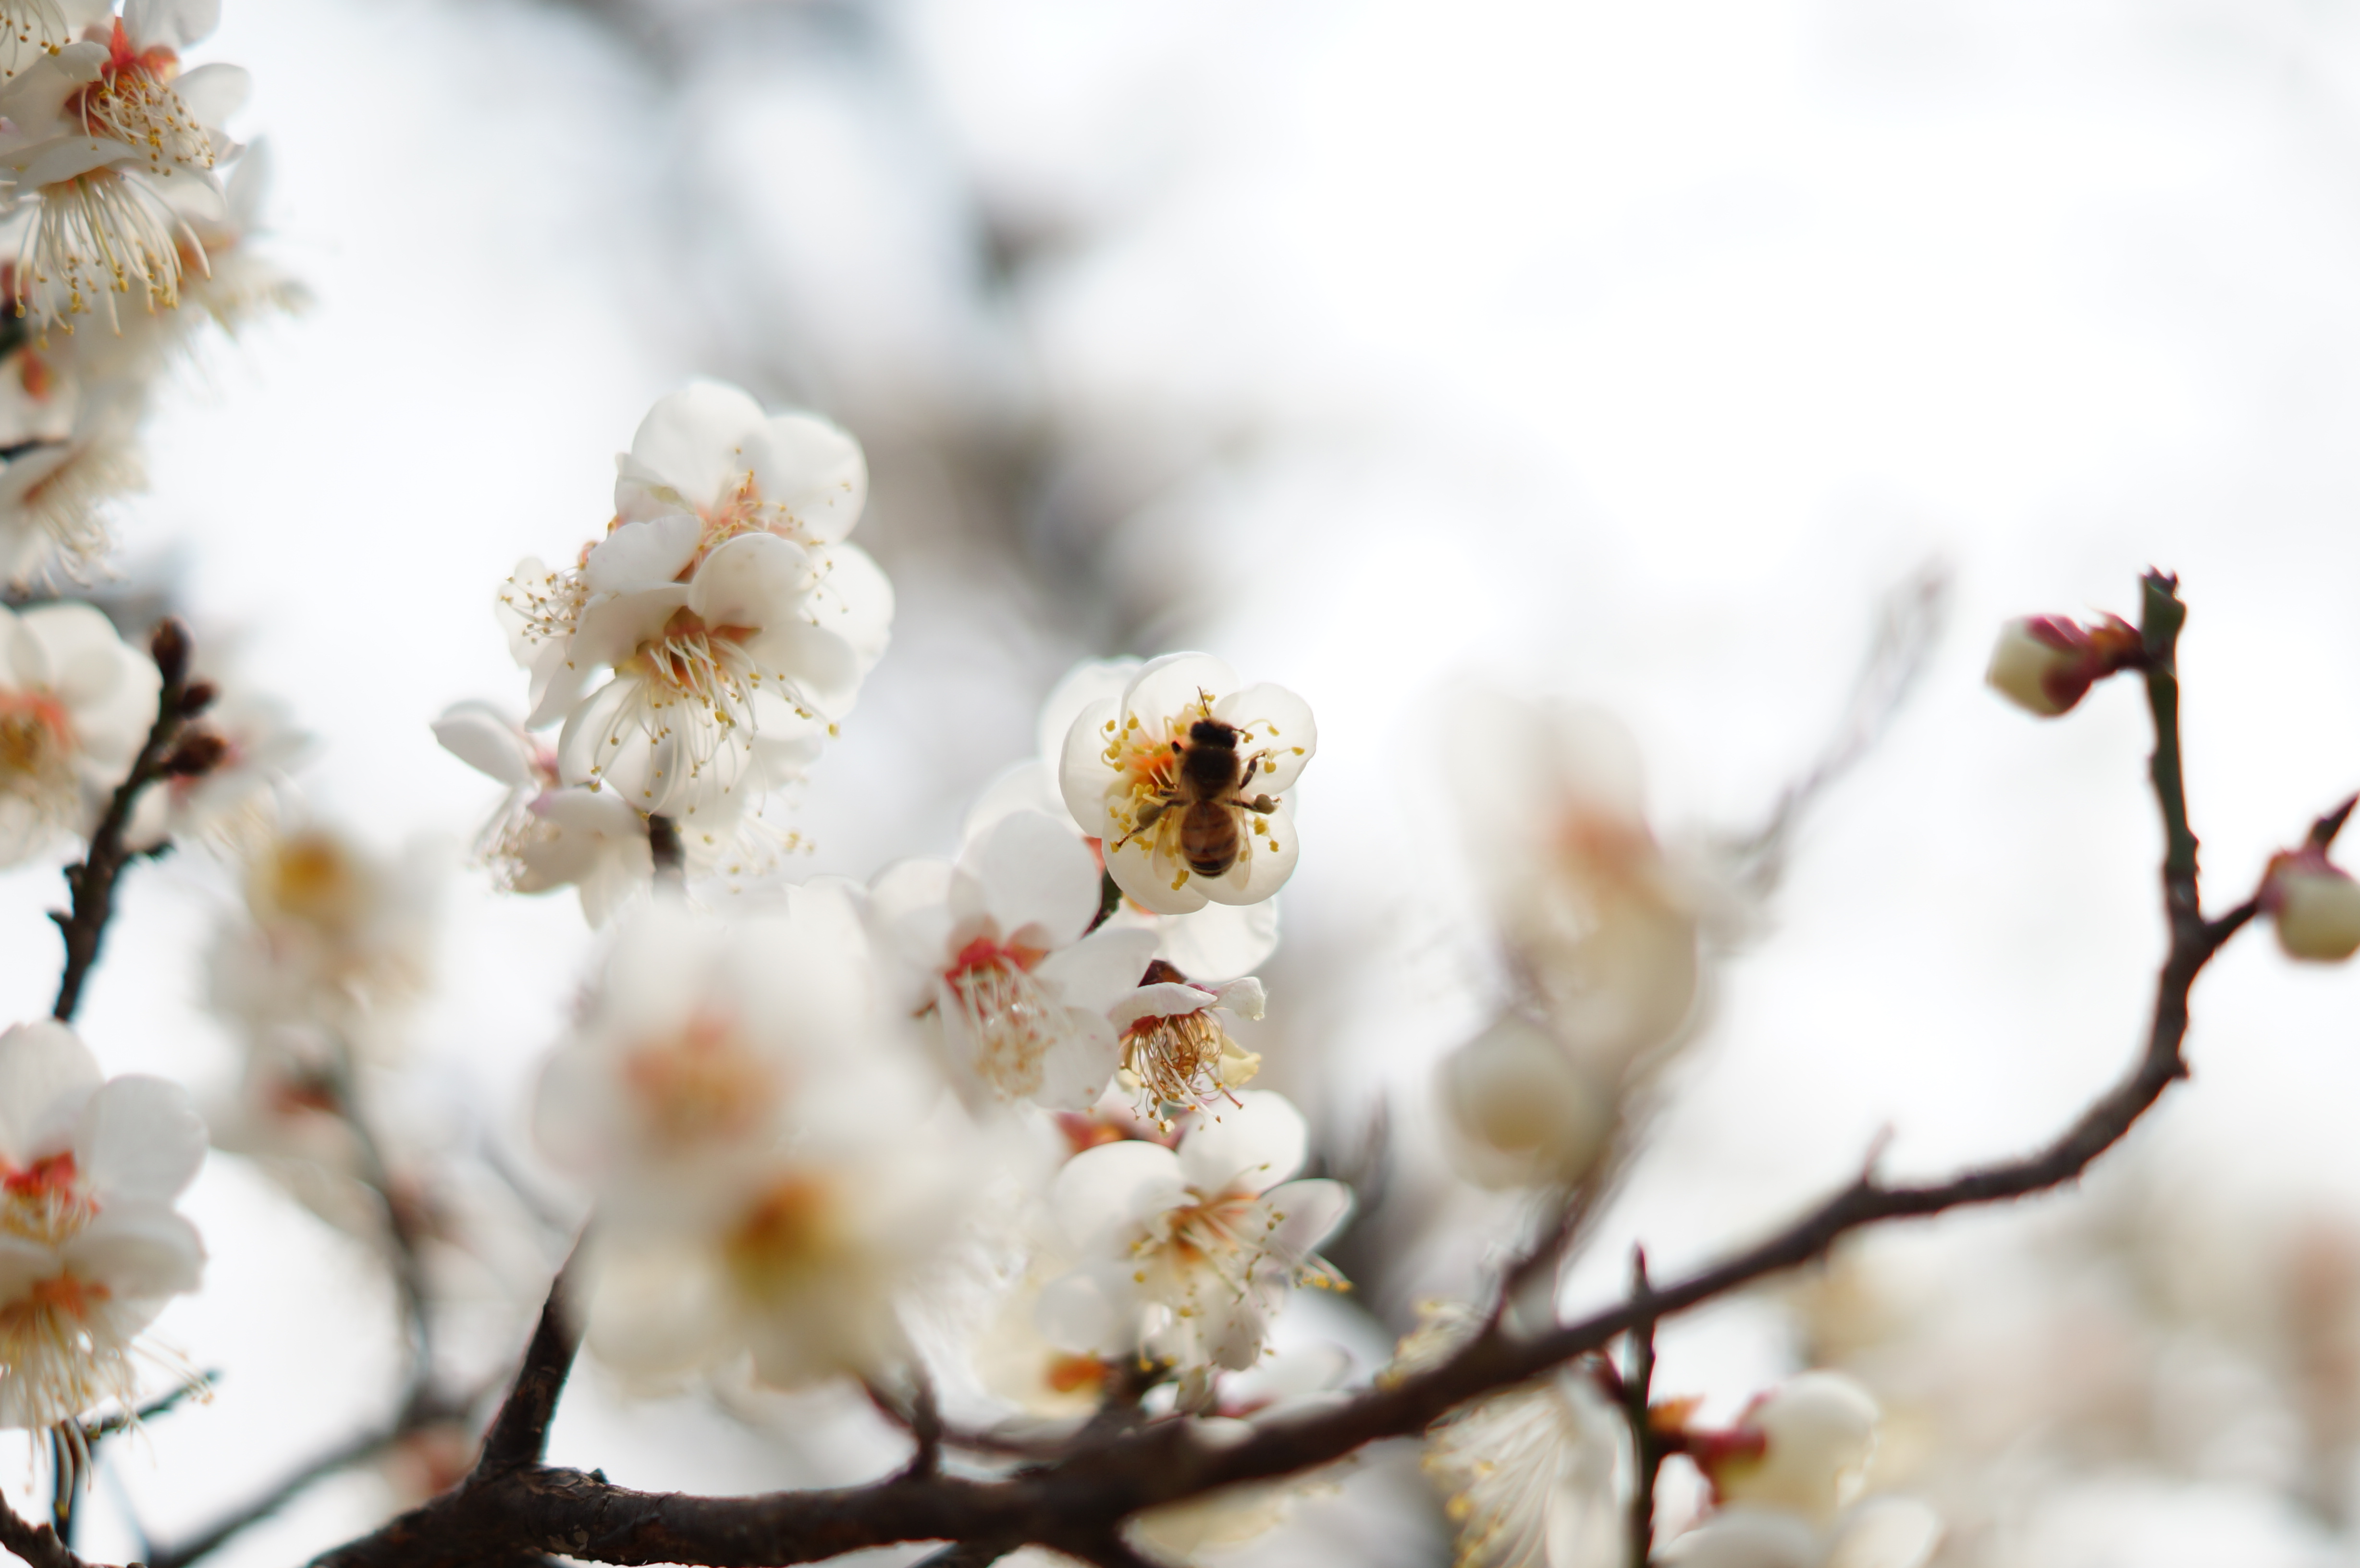
plum, blossom, apricot, flower, spring, korea, plant, petal, nature, branch, twig, natural landscape, flowering plant, beauty, close up, pollinator, macro photography, pollen, tree, cherry blossom, wildflower, plant stem, bud, still life photography, prunus